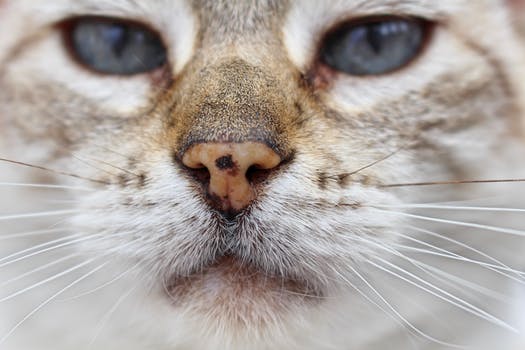
Label: No Watermark